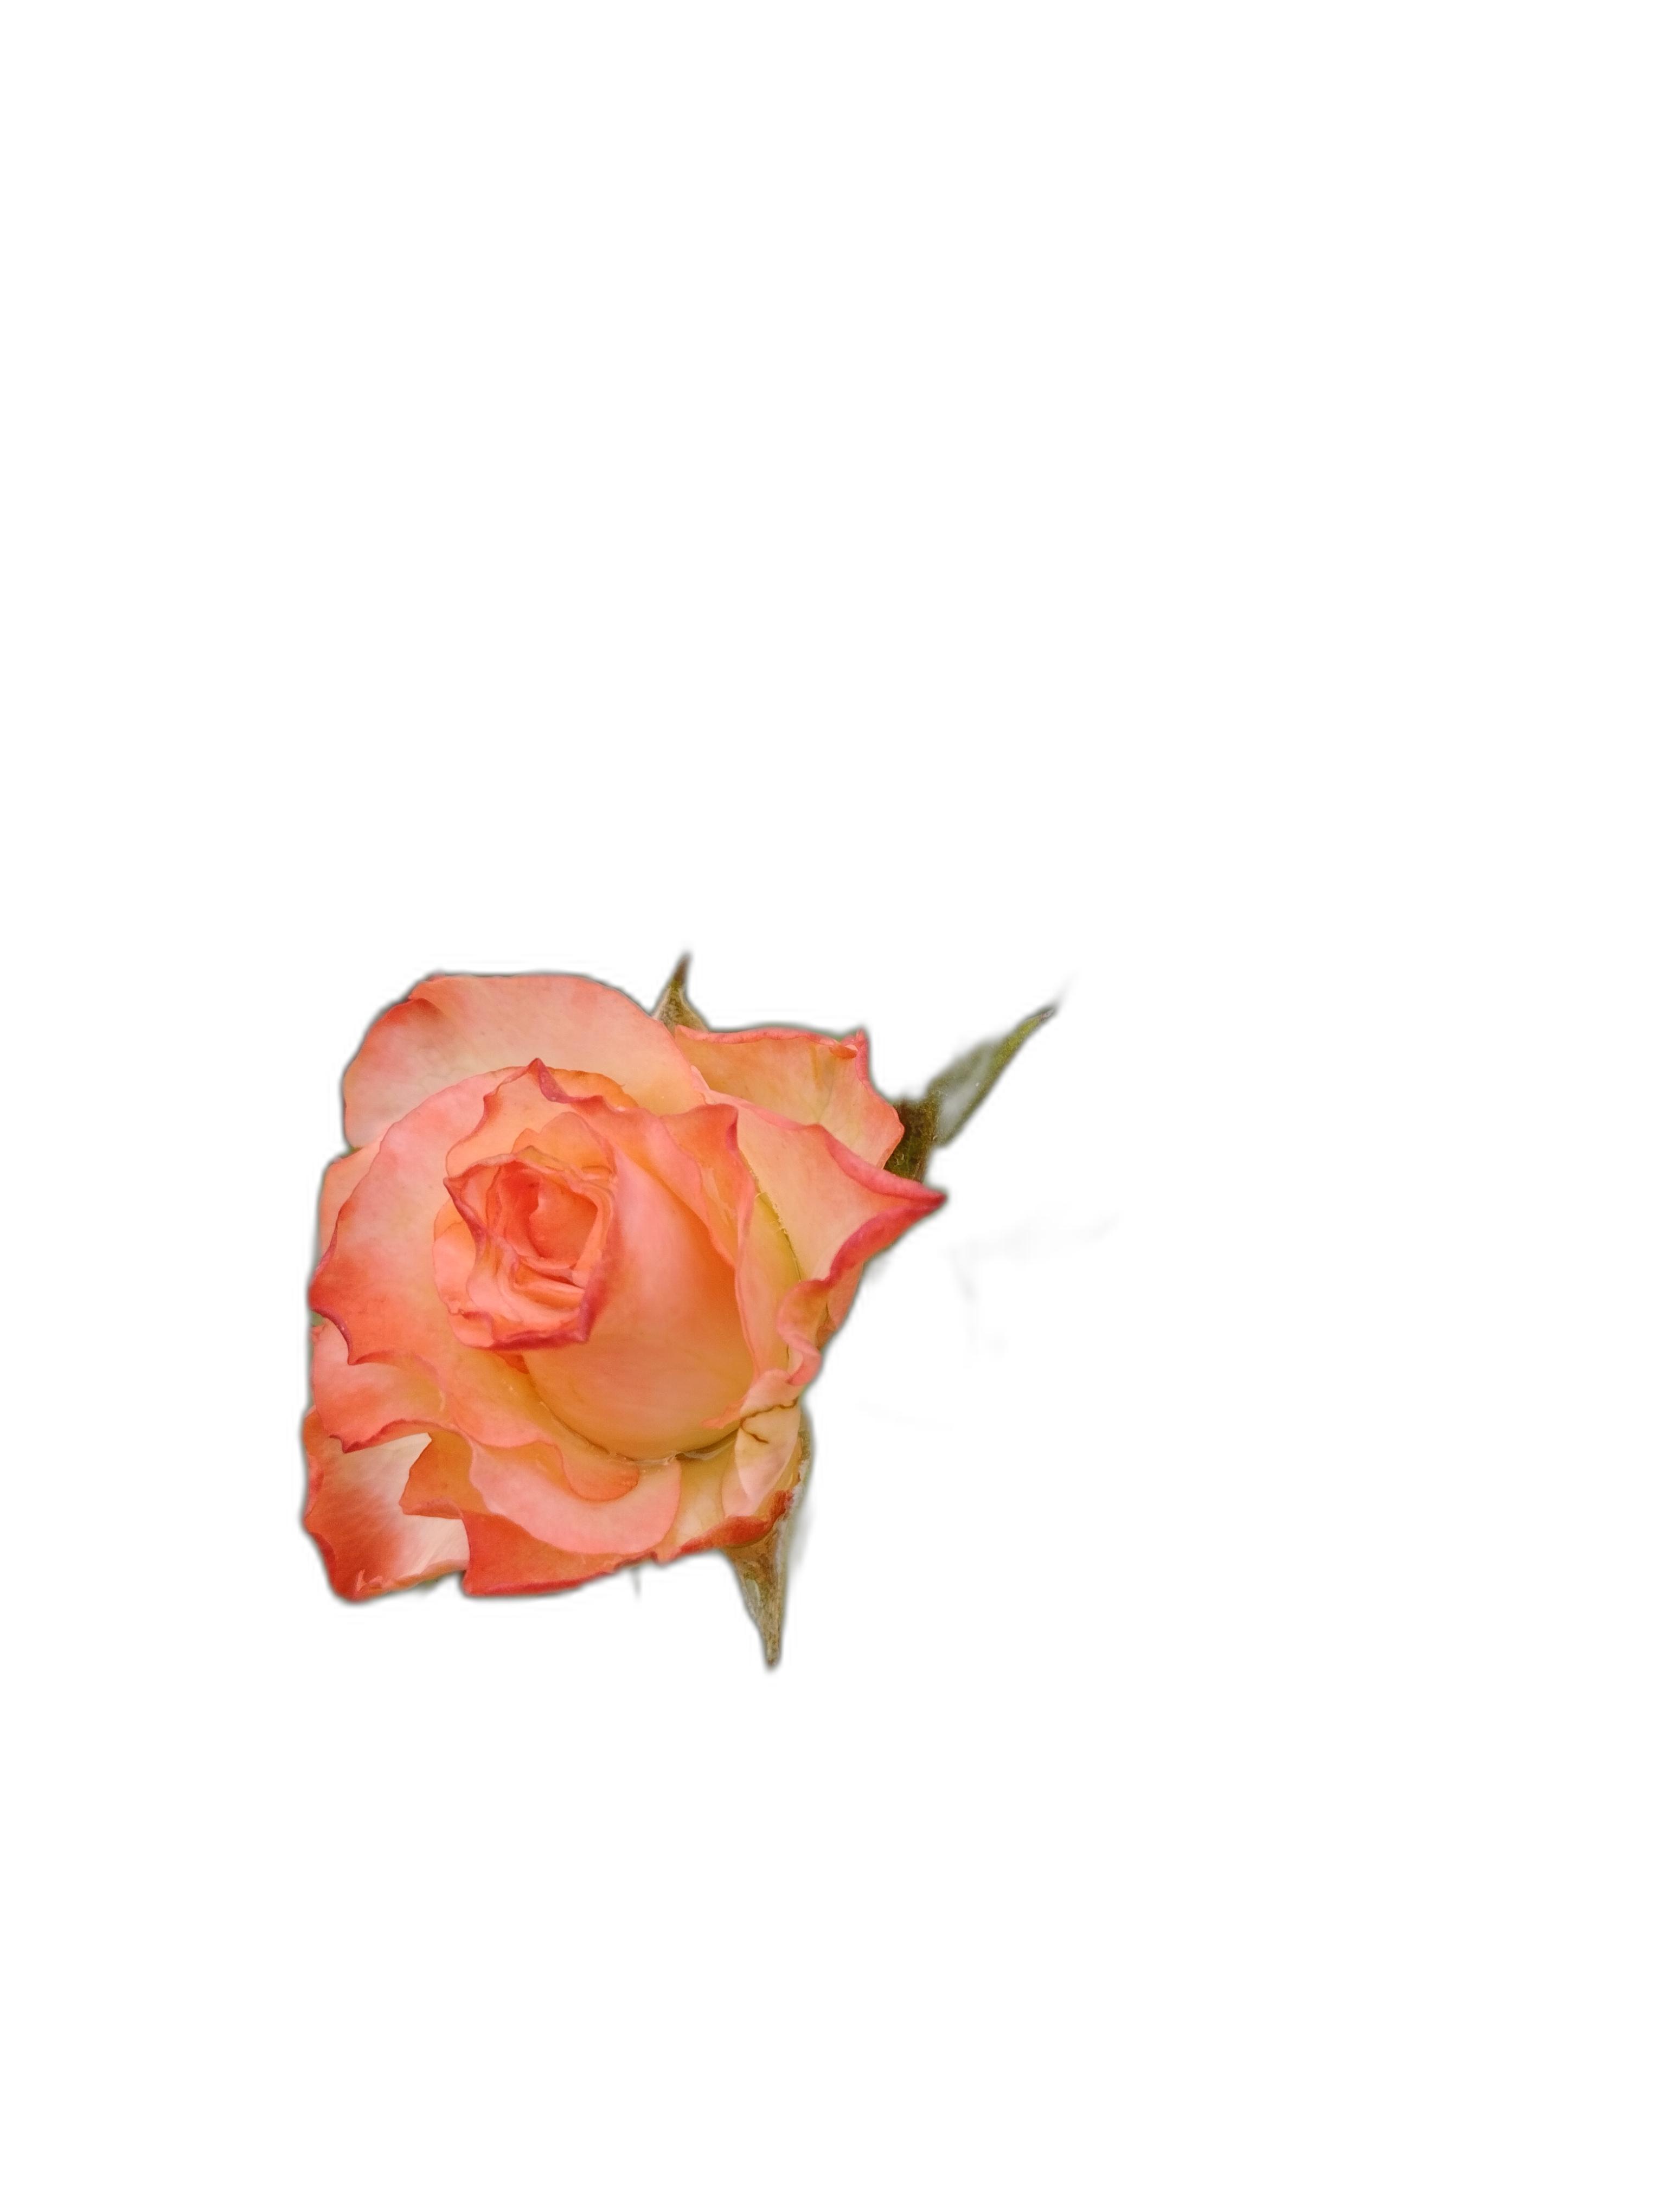
Label: Rose